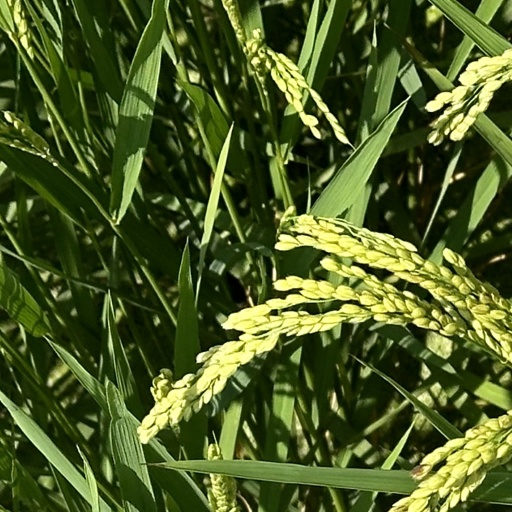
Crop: rice